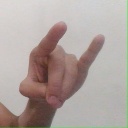
अक्षर: च